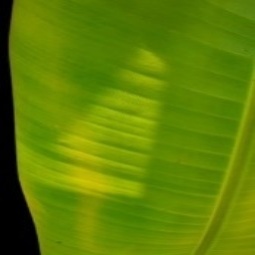
Label: Sulphur